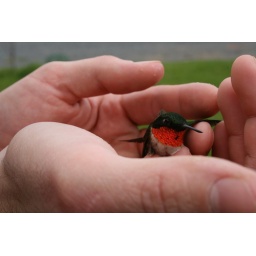
This is a humming bird that was caught in the car and Jamie rescued